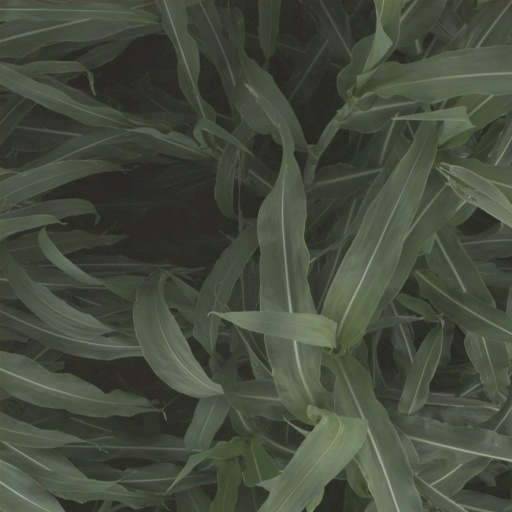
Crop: sorghum